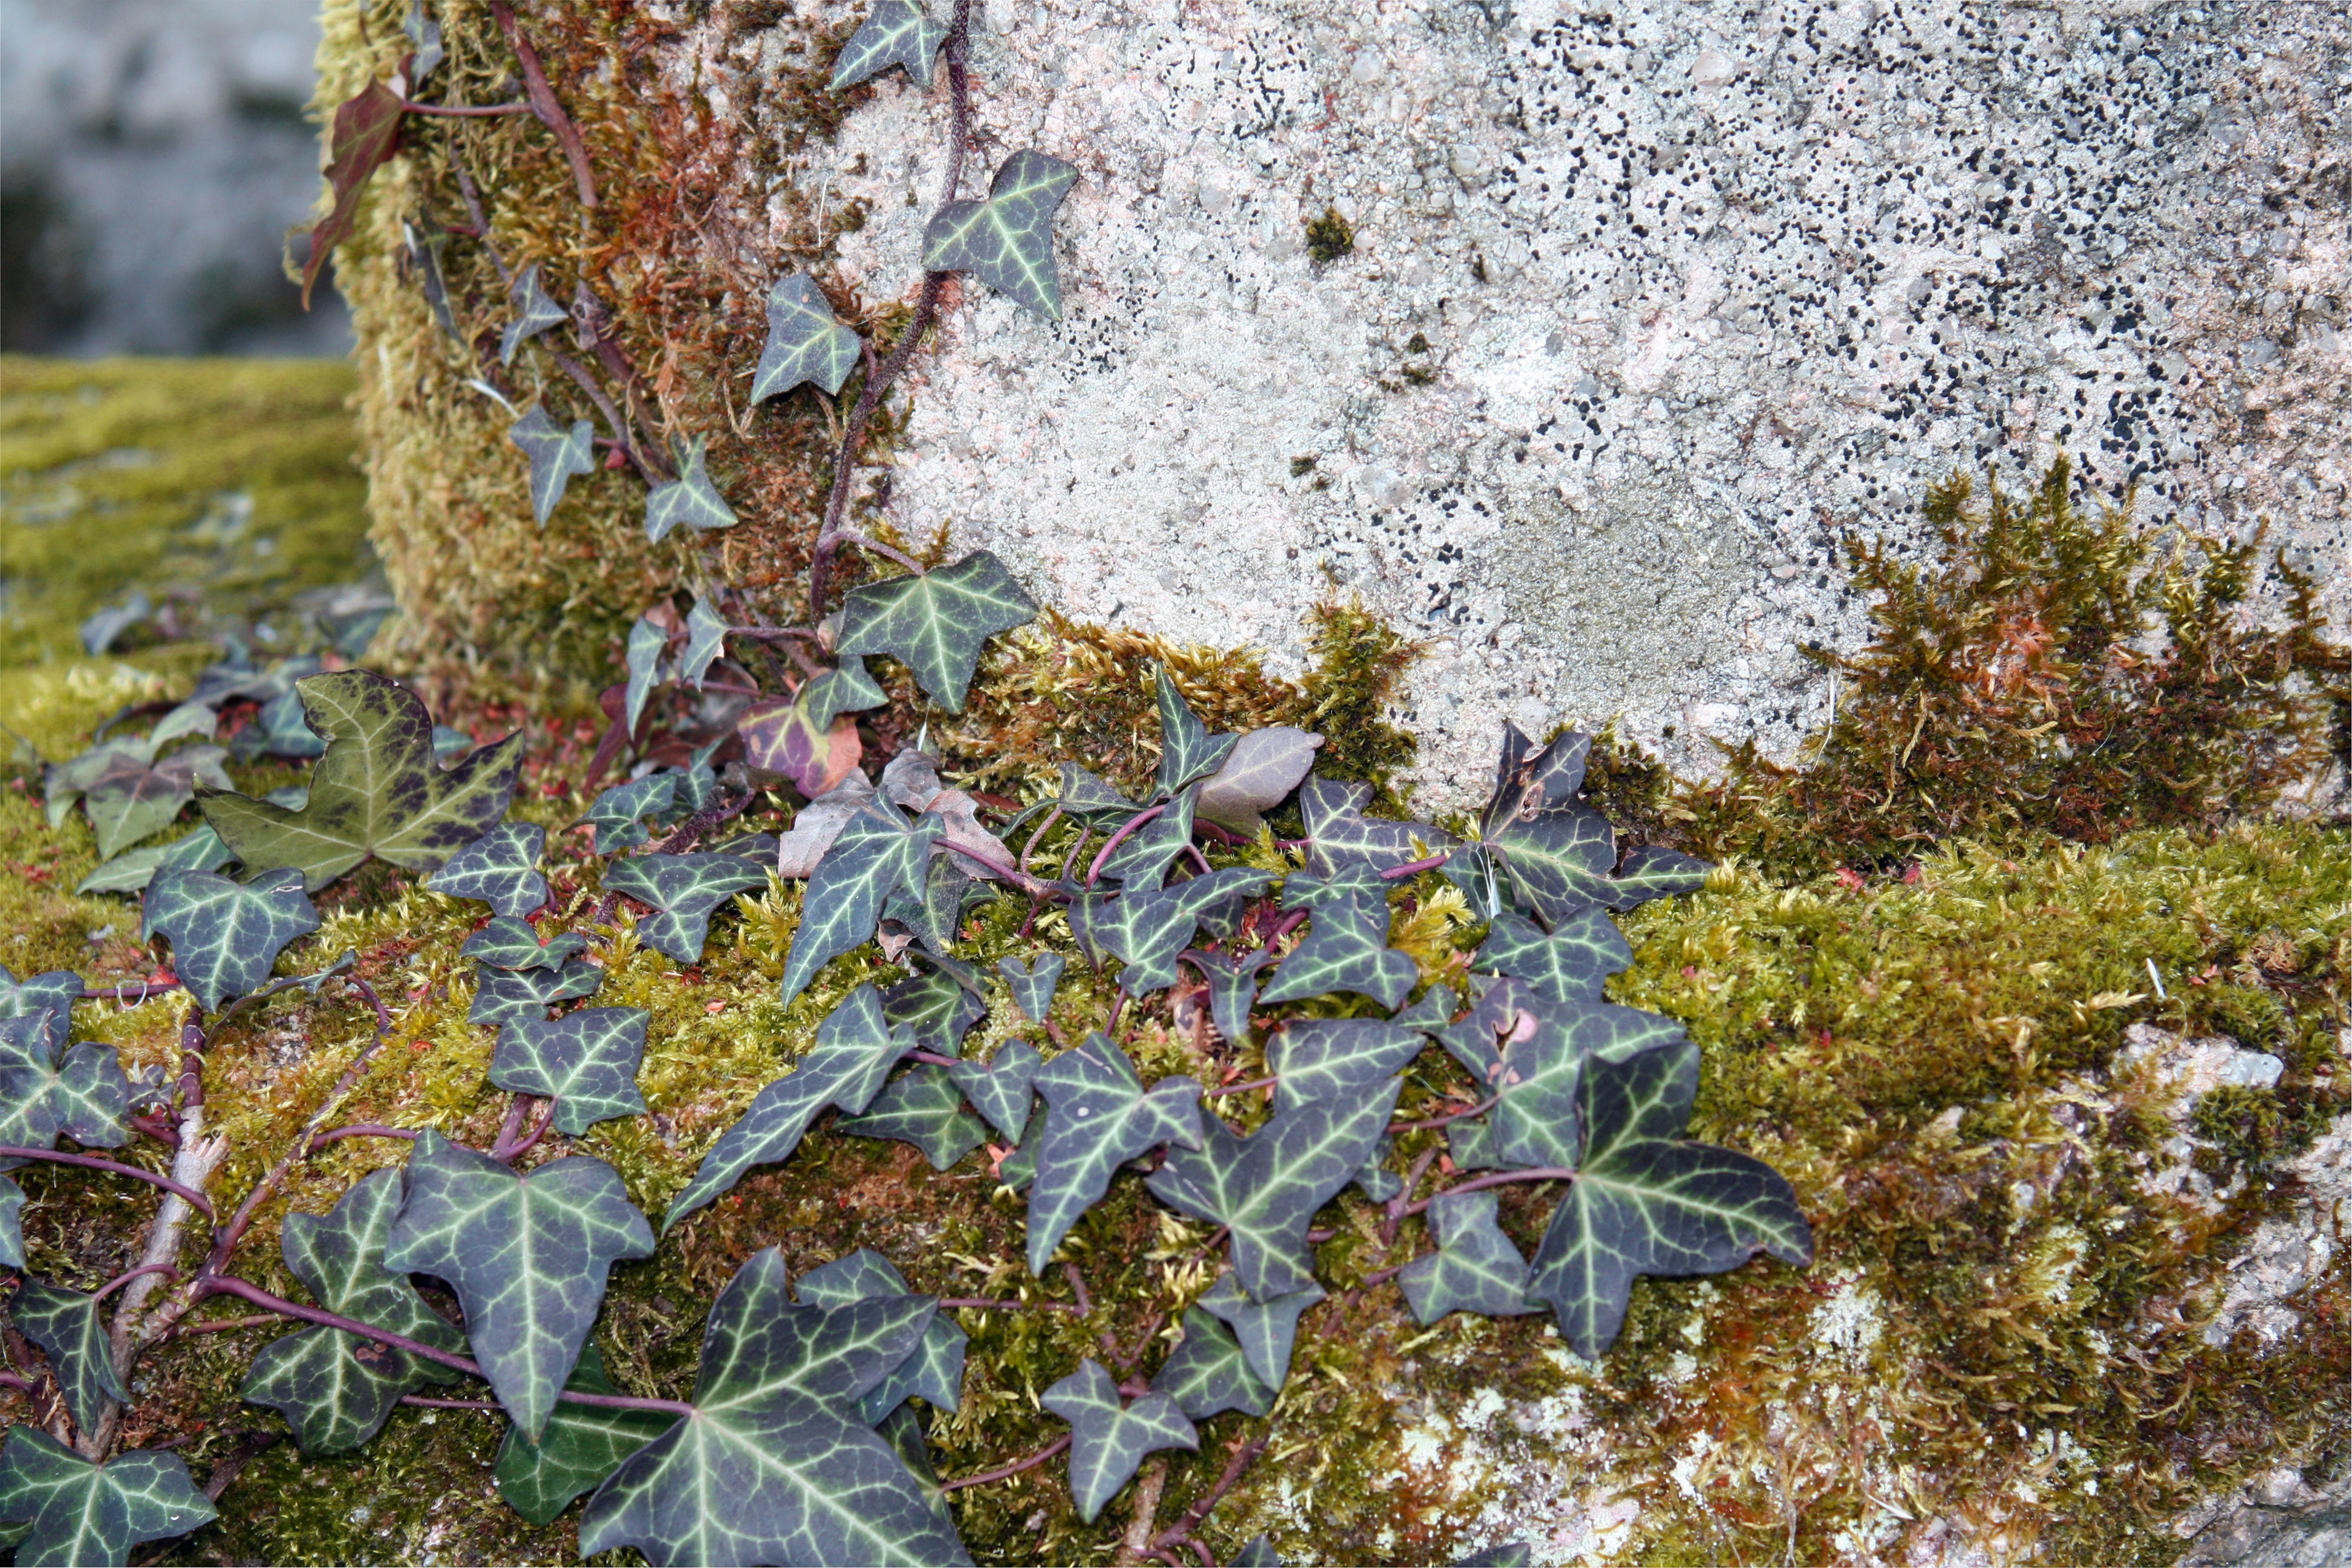
tree, rock, branch, growth, plant, vine, leaf, flower, frost, moss, foliage, green, ivy, natural, autumn, botany, climbing, garden, flora, season, shrub, deciduous, flowering plant, woody plant, land plant